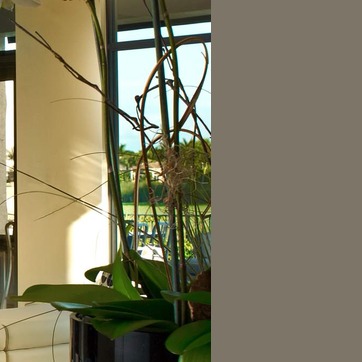
Material: foliage